Anders Nelsson

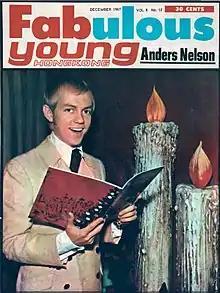
Fabulous young Hong Kong

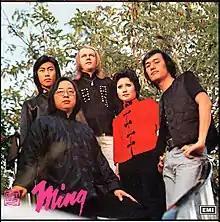
Record cover

In the 1970s, Nelson was the front man in a band called Ming signed to EMI records. The band was formed in 1973 and lasted until 1976. Most of the recordings the band made were composed by Nelsson. Some of the band's notable releases in the 1970s included "Never Coming Home" and "Reasons Why". Due to a few things he'd seen with other bands that included drinking backstage and taking drugs, also not wanting to sing past 30, he decided on a change of direction and as a result, he broke up Ming.